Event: Nepal Earthquake
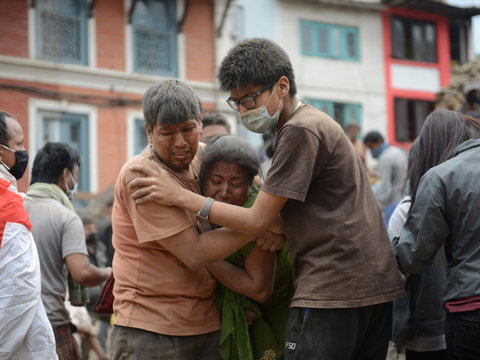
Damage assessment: damage